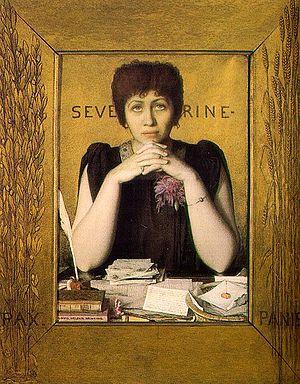
Mme Séverine